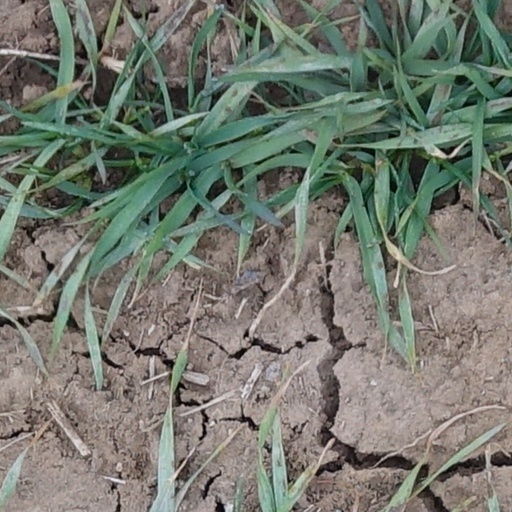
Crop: wheat